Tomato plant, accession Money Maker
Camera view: bottom (45 deg); turntable rotation: 0 degrees
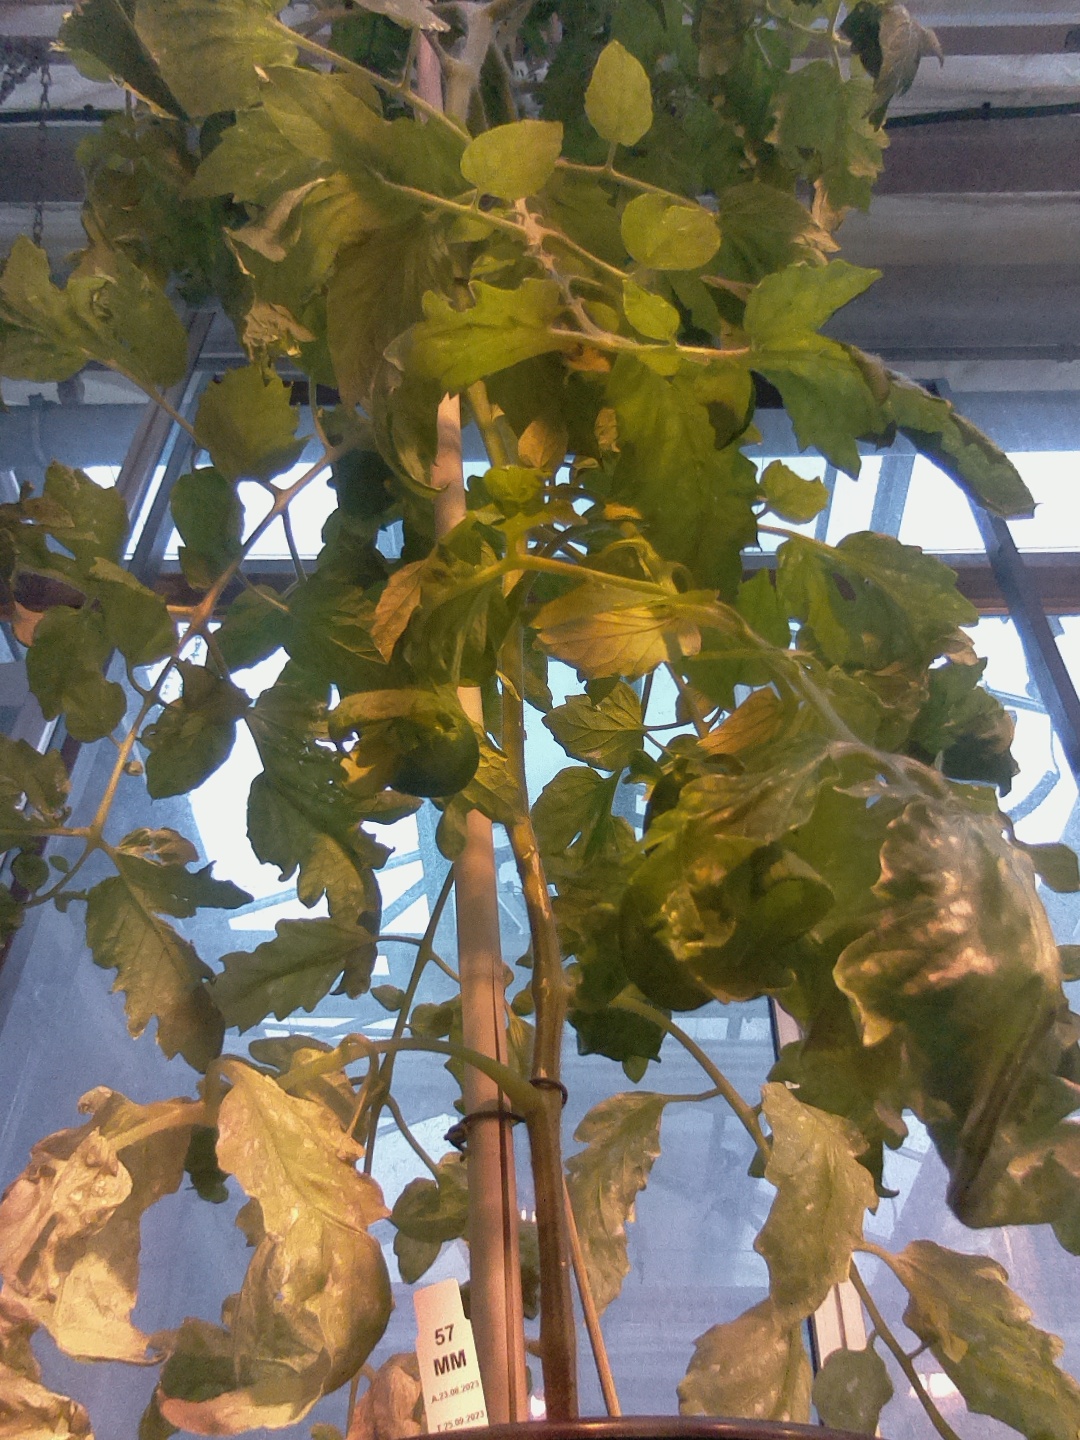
BBCH growth stage 71: 10%-20% of final fruit size